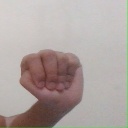
अक्षर: ठ